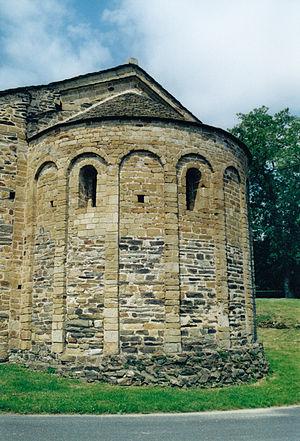
France - Pyrénées-Orientales - Aspres - Chapelle de la Trinité de Prunet-et-Belpuig
La chapelle de la Trinité est une chapelle romane située au hameau de Belpuig, dans le département français des Pyrénées-Orientales en région Occitanie.